Lewis (lifting appliance)

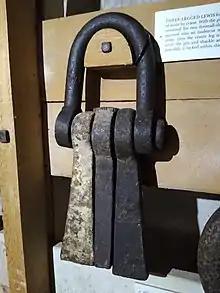
Three-legged lewis

A three-legged lewis, also known as a dovetailed lewis, St Peter's keys, or a Wilson bolt, fits into a dovetailed seating in the top of a building stone. It is made from three pieces of rectangular-section -thick steel legs held together with a shackle, allowing connection to a lifting hook. The middle leg is square throughout its length, while the outer legs are thinner at the top, flaring towards the bottom. Held together, the three legs thus form a dovetail shape. The lewis hole seating is undercut (similar to a chain-linked lewis hole) to match its profile.